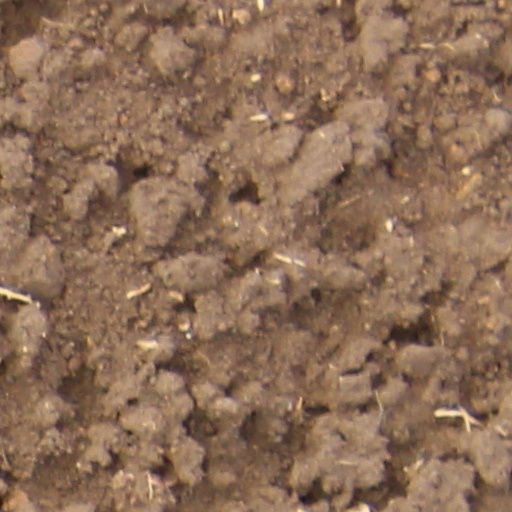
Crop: wheat